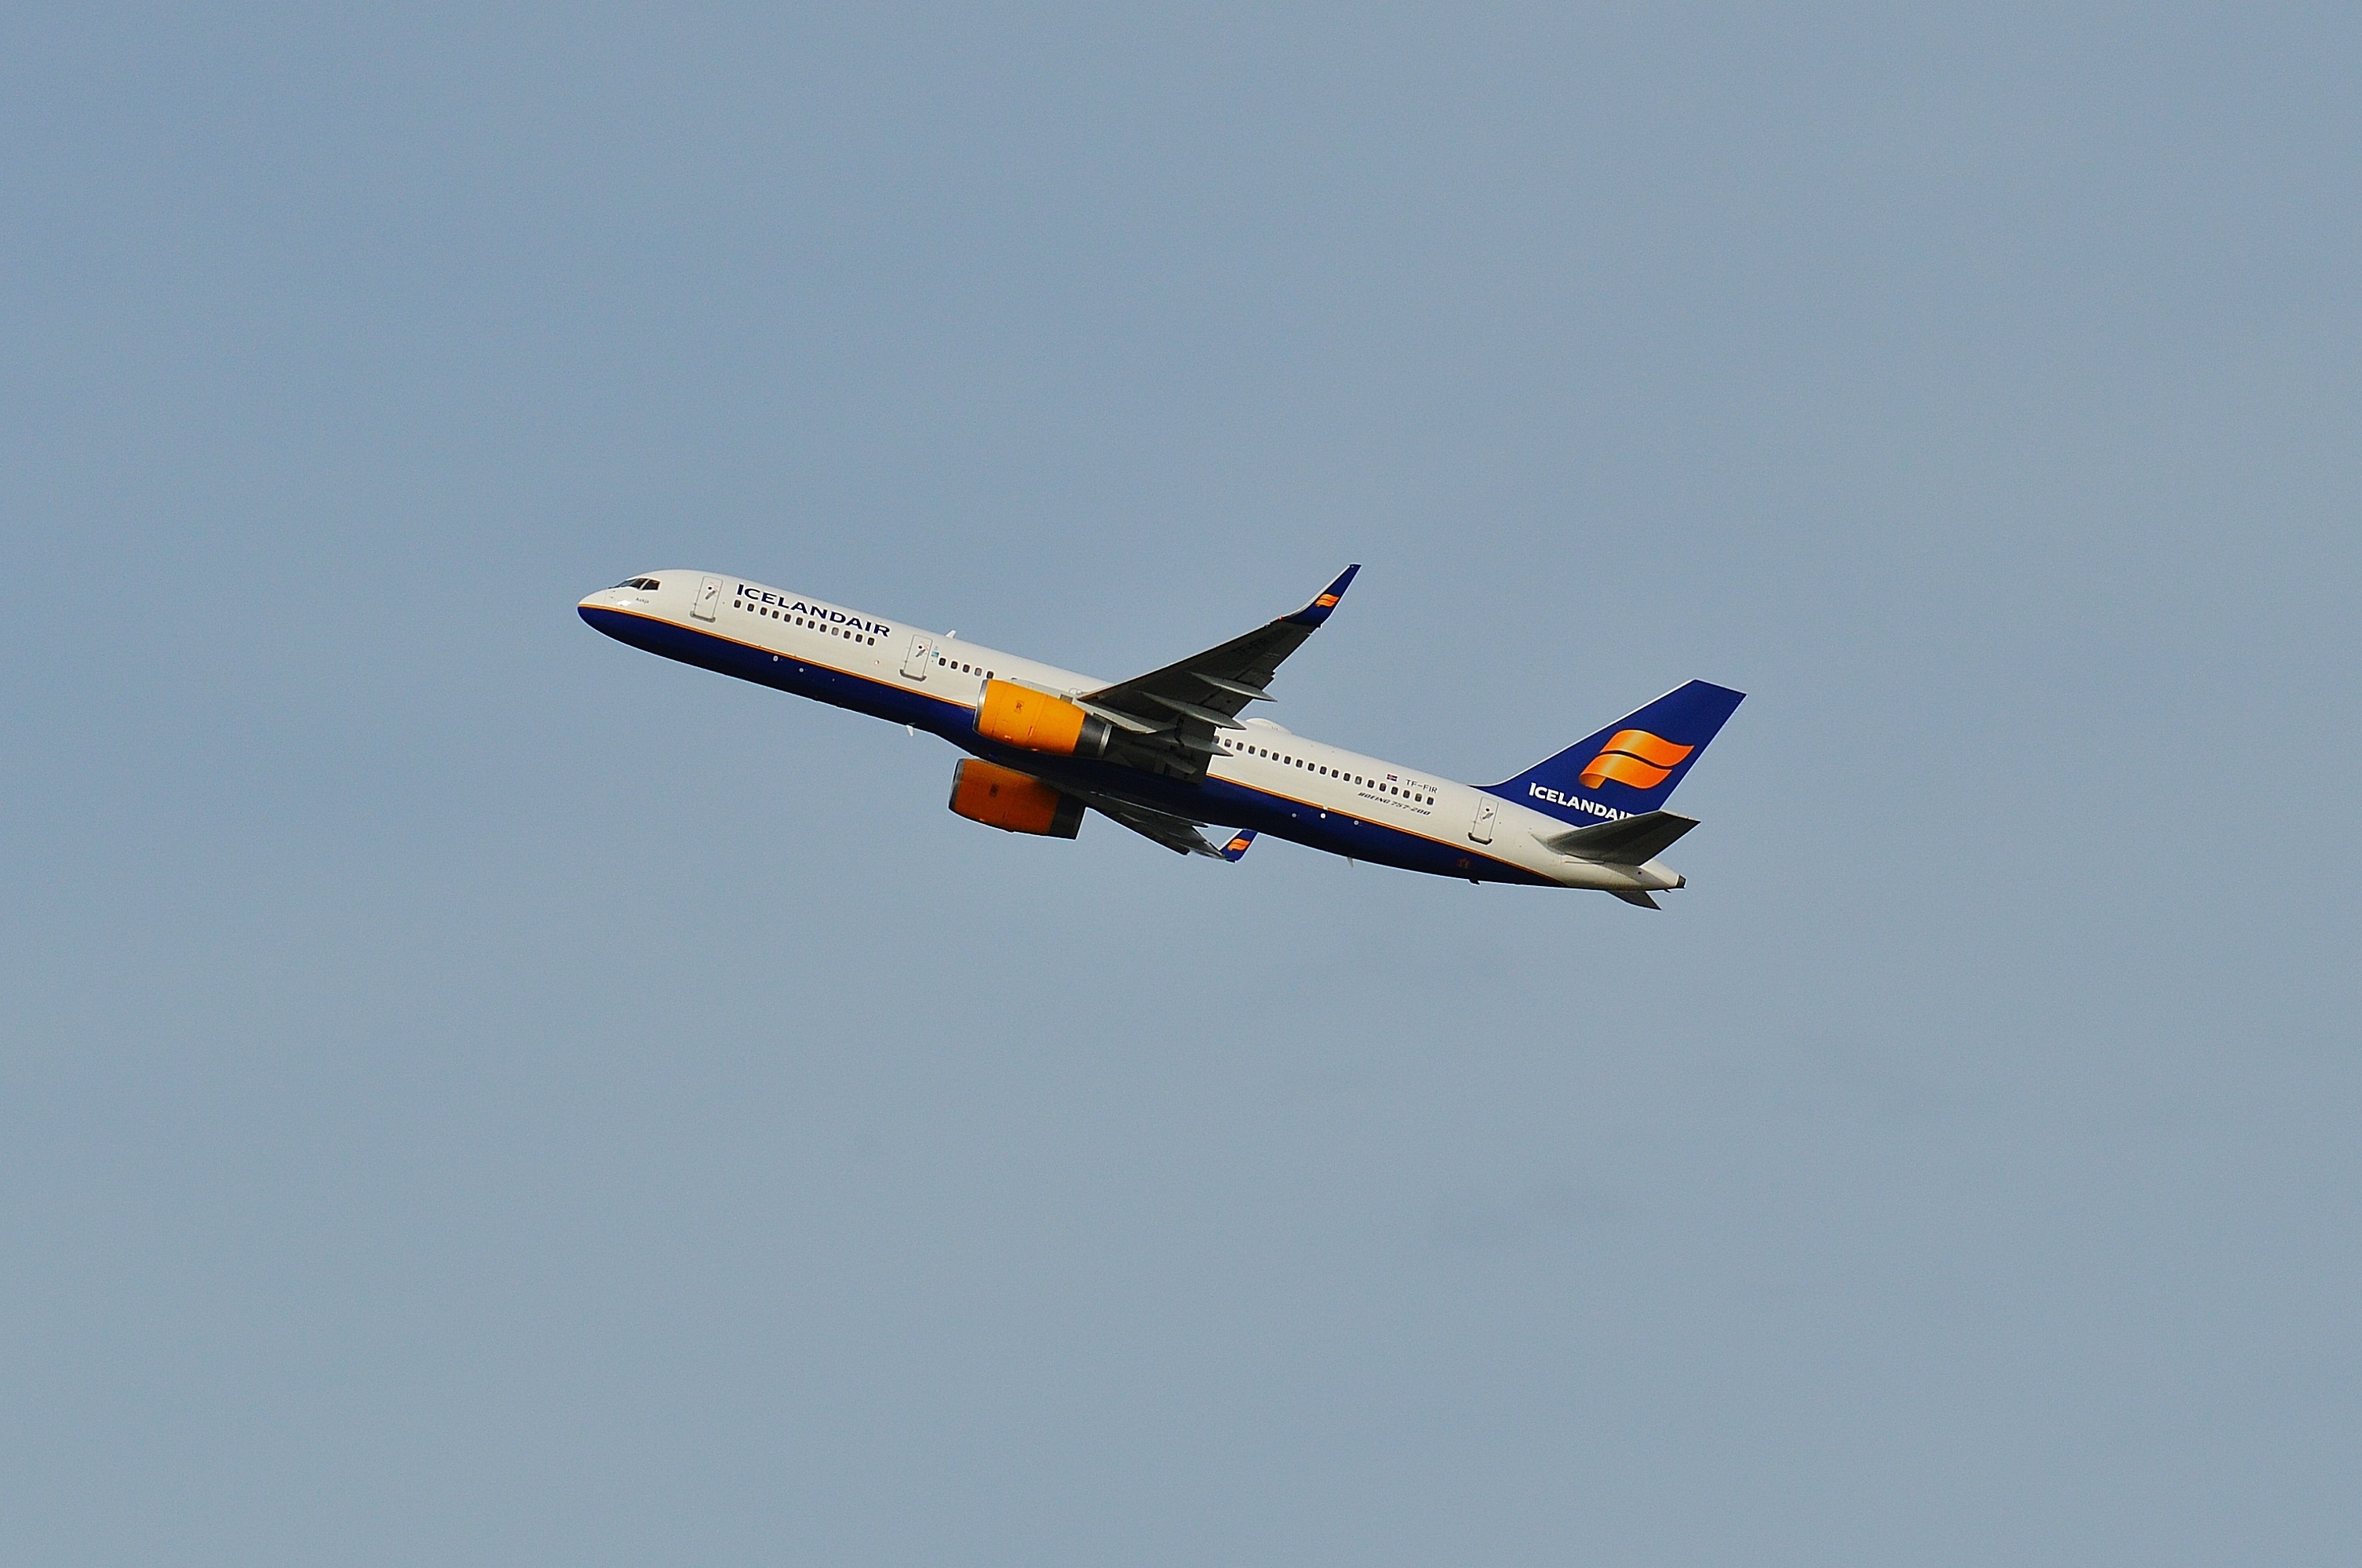
wing, fly, airport, travel, airplane, aircraft, vehicle, airline, aviation, flight, toy, departure, airliner, munich, boeing, takeoff, air traffic, passenger aircraft, air show, air force, jet aircraft, airbus a330, aerobatics, boeing 767, monoplane, air travel, atmosphere of earth, wide body aircraft, narrow body aircraft, general aviation